Transvestite pass

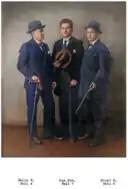

Although passes were more widely distributed by the 1920s, name changes continued to be an issue. It was not until 1919 and 1920 that full name changes on the passes were possible, but there were still restrictions in place that limited free access to such changes.